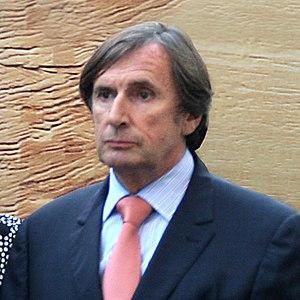
Daniel Rondeau
Le prix des Deux Magots est un prix littéraire français créé en 1933 — le jour même de la remise du prix Goncourt à André Malraux — à la terrasse du café germanopratin Les Deux Magots, à l'initiative de M. Martine, bibliothécaire de l'École des beaux-arts. Il est décerné annuellement, le dernier mardi du mois de janvier, par un jury constitué d'une douzaine de personnes du monde littéraire.
Le grand prix du roman est un prix littéraire français, créé en 1914 et décerné chaque année par l'Académie française au mois d'octobre afin de récompenser « l’auteur du roman que l’Académie a jugé le meilleur de l’année ». Il ouvre traditionnellement la saison des prix littéraires français.
Cet article présente la liste des membres de l'Académie française, rangée par ordre chronologique de leur élection à chaque fauteuil. Cette liste est précédée d'une liste réduite portant uniquement sur les membres actuels et présentée successivement selon quatre modes de rangement : par ordre alphabétique, par numéro de fauteuil, par date d'élection et par date de naissance.